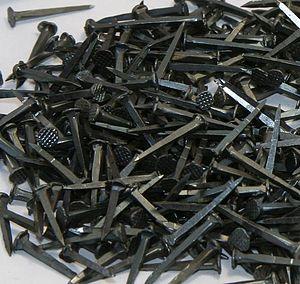
Semences de cordonnerie en acier bleui. Fabriquées dans l'usine Rivierre (France).
Une semence est un clou à tête plate et à tige carrée, utilisé par les cordonniers et par les tapissiers-garnisseurs.